Uncle Jamm's Army

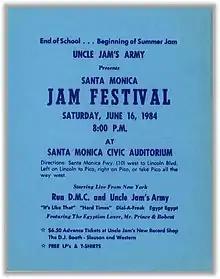
A poster for an Uncle Jamm's Army concert with Run-DMC in 1984

In 1978, Gid Martin Jr, and his brothers Tony Martin and Greg Martin were giving parties at Alpine Village in Torrance California that were attracting huge crowds from all over the cities of Carson, San Pedro, Gardena, Westchester, Compton, Los Angeles, and Harbor City, where they attended Narbonne High School. The crew recruited homies to pass out flyers at high school football games and local events. Rodger Clayton had been entertaining huge crowds at his family home in Palo Del Amo Woods, where the Martins and Claytons both lived, building a fanatical following and honing his DJ skills and team. The two powerhouses, Martin Brothers Productions and Rodger Clayton joined forces as Unique Dreams Entertainment to take the Alpine Village dances to another level. Using radio ads, especially on 102.3 FM KJLH and 1580 AM KDAY, and dayglow posters plastered all over the county of Los Angeles using staple guns, they out-promoted and outworked their competition until they owned the dance scene in Los Angeles. They quickly outgrew Alpine Village, expanding and moving their moveable party all over the city. The Bonaventure Hotel. The Hilton Ballroom. In September 1979, Funkadelic released an album entitled "Uncle Jam Wants You". The name Uncle Jamm's Army was adopted by Clayton and the Martins.